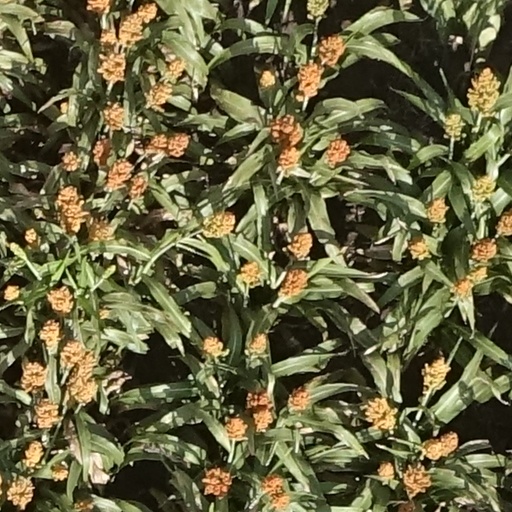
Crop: sorghum